Stunt Driver

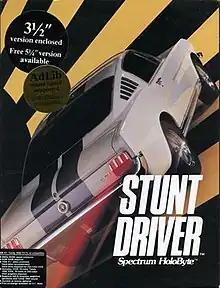
North American cover art

Stunt Driver (also known as Crash Course in some European releases) is a polygonal racing game released for MS-DOS in 1990. It has a feature set similar to Brøderbund's "Stunts" published the same year, including a track editor, and both games have much in common with "Hard Drivin'", the Atari Games 3D stunt driving simulator released in February 1989.